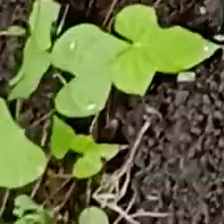
Weed species: Obscure_morning _glory(Ipomoea obscura)